Wonton noodles

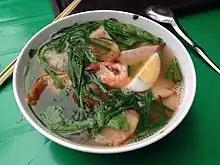
Hanoi, Vietnam

"Wonton noodles" ("bami kiao") are also very popular in Thailand, where, as in Malaysia and Singapore, the dish is often ordered together with barbecued pork which is then called "bami mu daeng kiao" ("mu daeng" meaning "red pork"). As is customary with many noodle soups of Chinese origin in Thailand, chillies preserved in vinegar, dried chilli flakes, sugar, and fish sauce are added to taste. The dish is mostly eaten in soup form but it can also be served dry with the broth on the side.